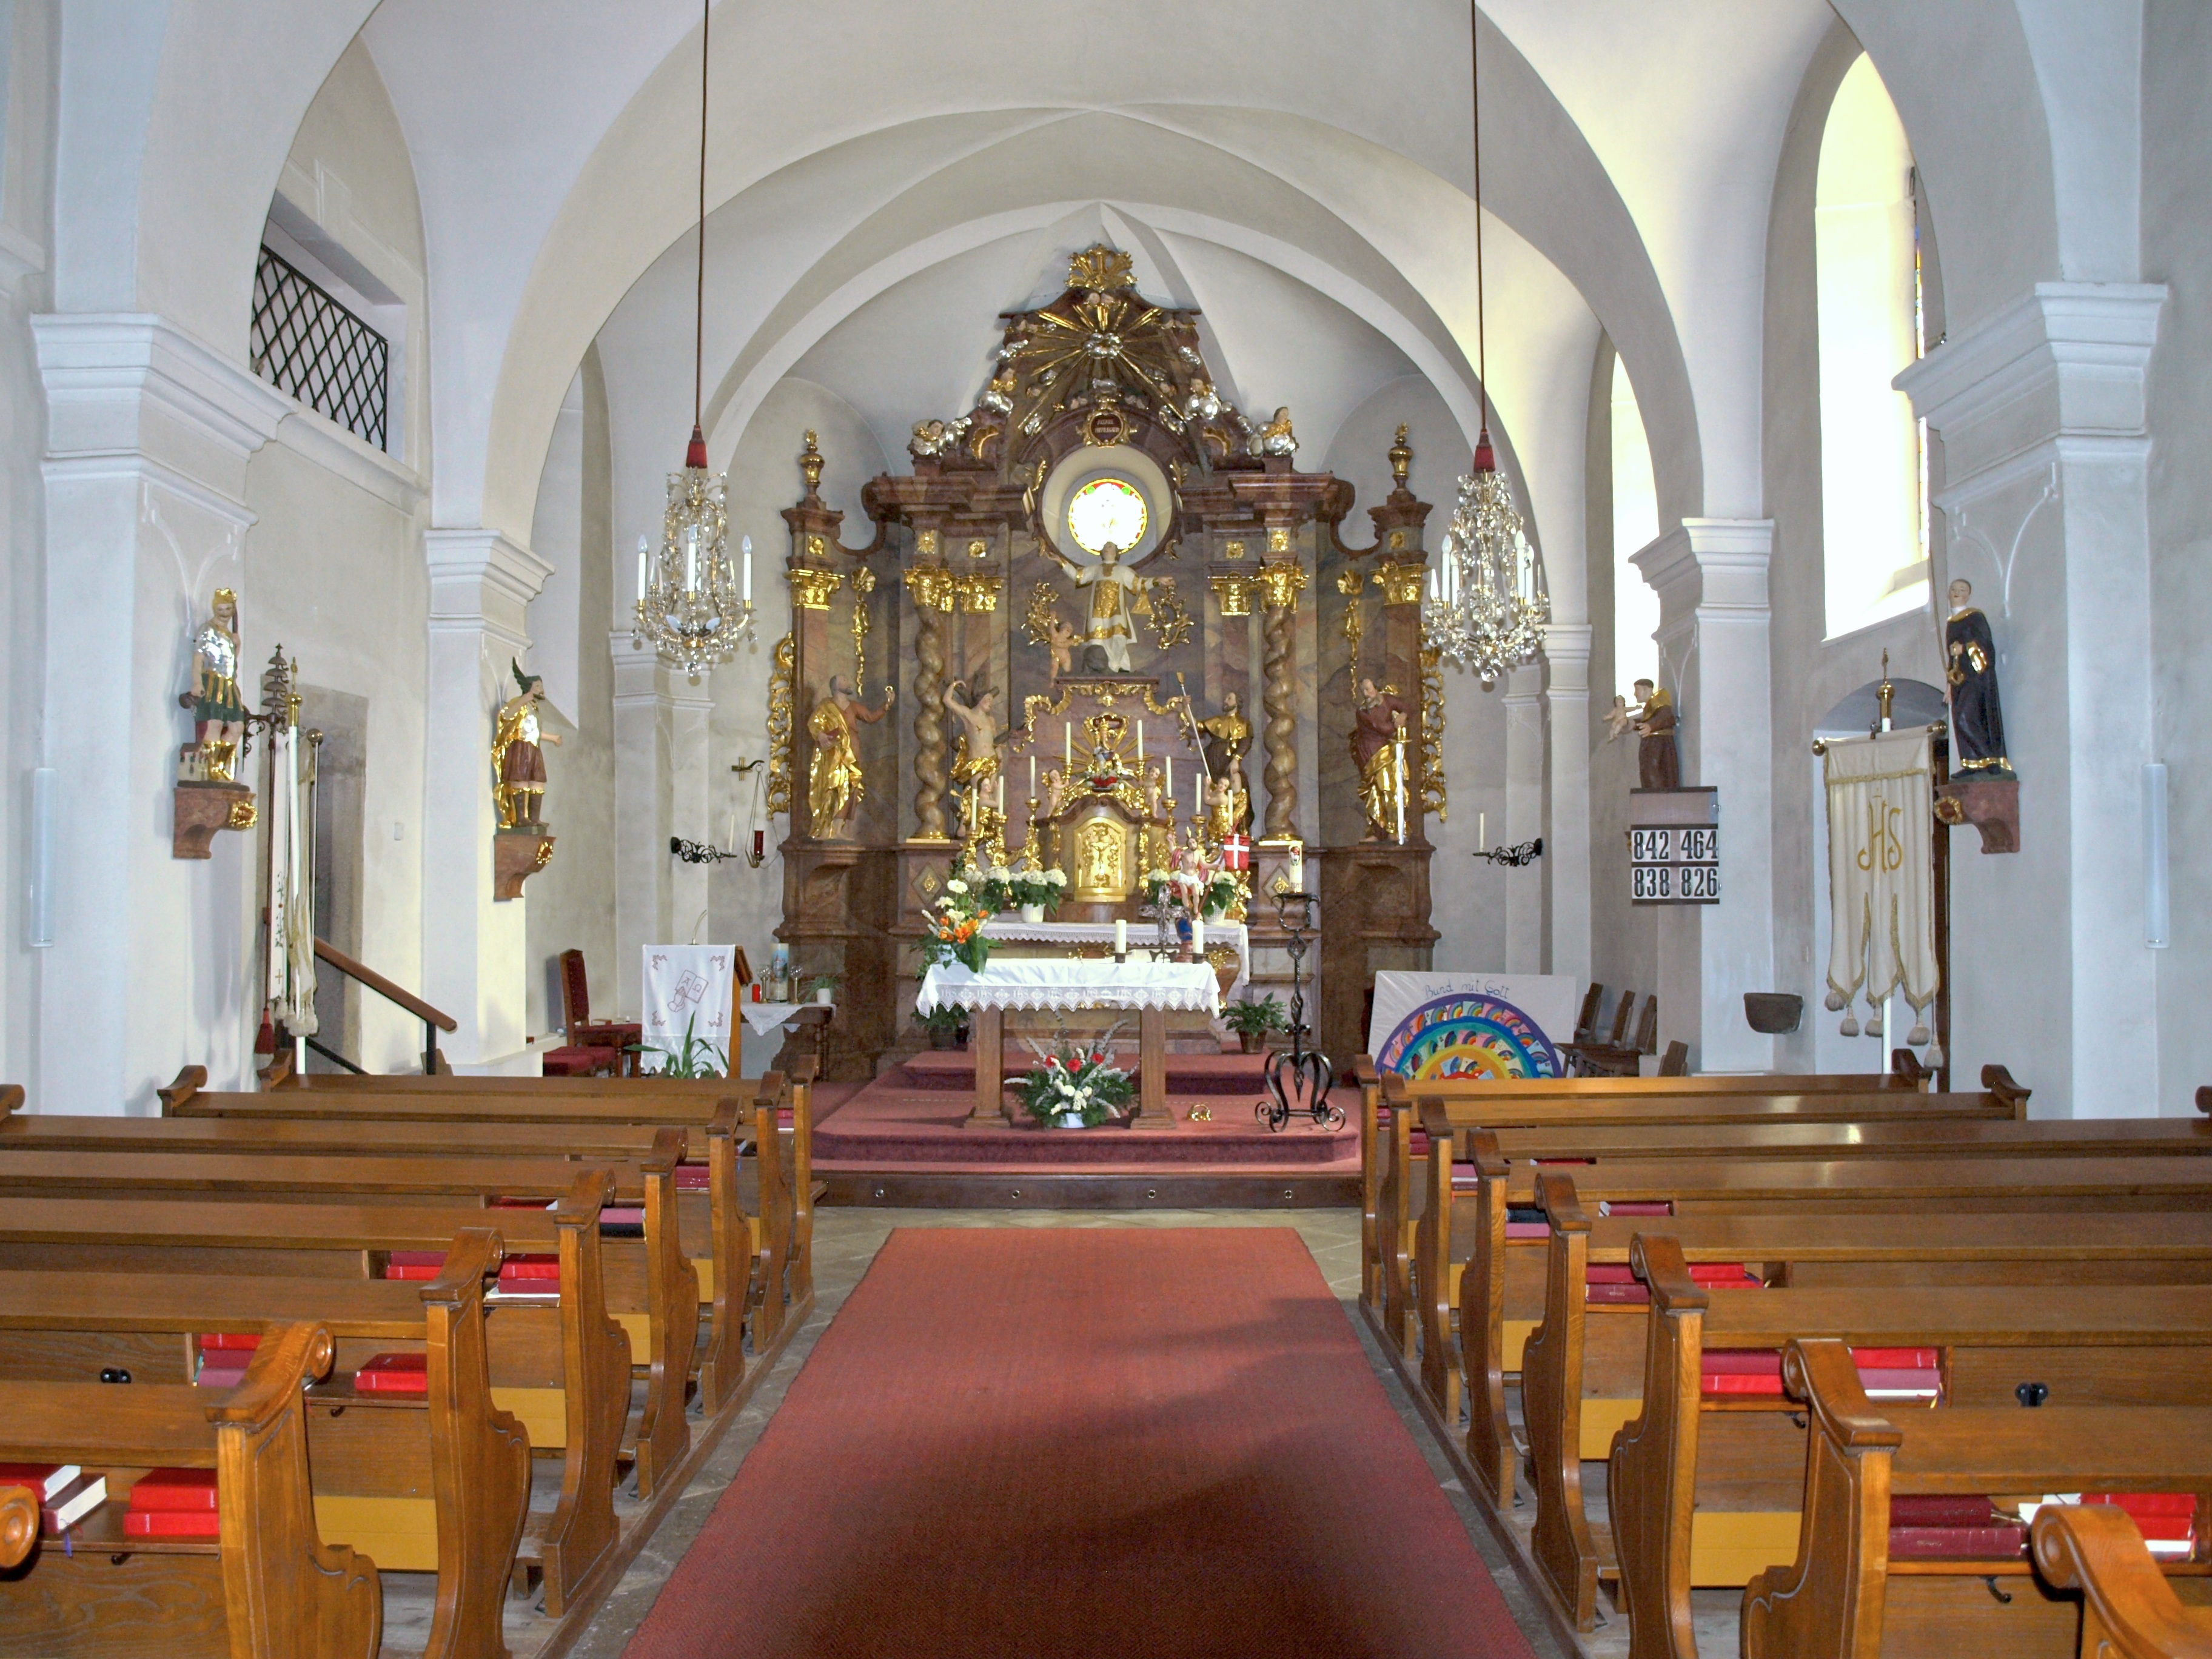
interior, building, church, cathedral, chapel, empty, decor, place of worship, spiritual, aisle, religious, catholic, indoors, altar, synagogue, christianity, worship, holy, basilica, benches, belief, hl stephan, langschlag